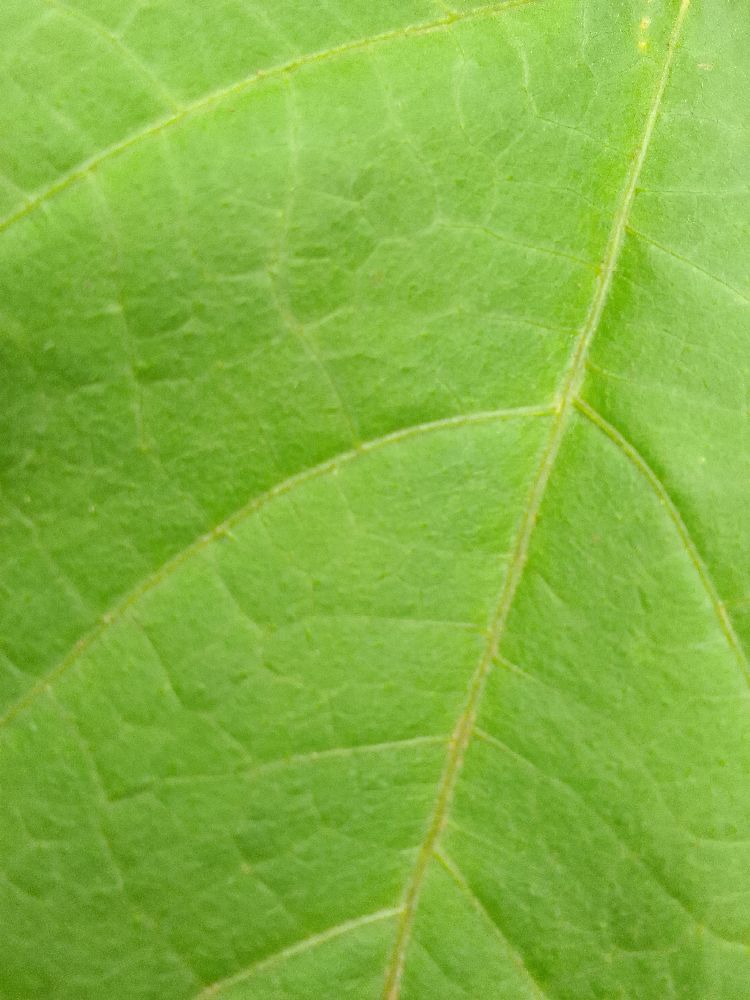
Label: healthy